Spanish Maquis

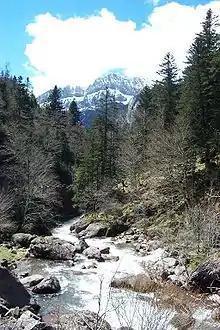
One of the valleys used as an entry into Spain during Operation "Reconquest of Spain"

The most notable operation of the Spanish maquis was the invasion of Spain by between 4,000 and 7,000 guerrillas through Val d'Aran and other parts of the Pyrenees, well equipped and with heavy weapons, on October 19, 1944, after the German Army had been driven from the south of France. The invasion was named Operation Reconquest of Spain.